Stuckey's

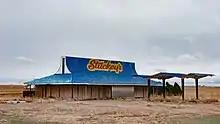
An abandoned Stuckey's restaurant and gas station along the freeway in 2004

In the early 1960s, with over 368 stores across the country now filled with candy, novelty toys, and kitschy souvenirs, the franchise seemed to become something bigger than one man alone could handle. As a result, Stuckey sold his franchise to Pet, Inc., maker of "Pet Milk".